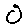
Label: 0